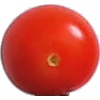
Label: Tomato Cherry Red 1